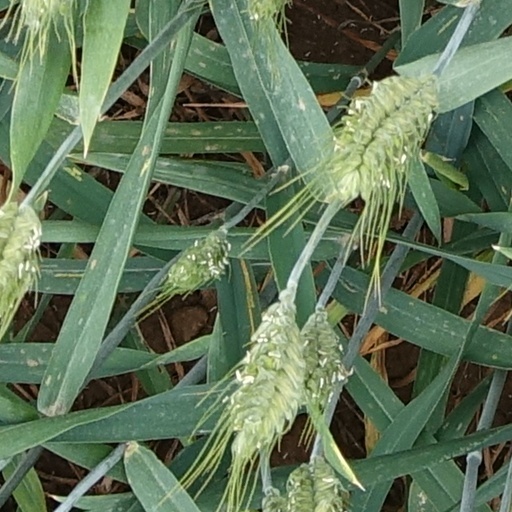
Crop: wheat